Strange Boarders

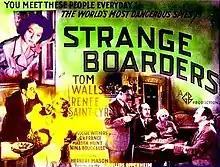
Theatrical release poster

Strange Boarders is a 1938 British comedy thriller film, directed by Herbert Mason, produced by Edward Black and written by Sidney Gilliat and A. R. Rawlinson. It stars Tom Walls, Renée Saint-Cyr, Googie Withers and Ronald Adam. The film is an adaptation of the 1934 espionage novel "The Strange Boarders of Palace Crescent" by E. Phillips Oppenheim, and was well received by critics. It was produced by Gainsborough Pictures and distributed by General Film Distributors.